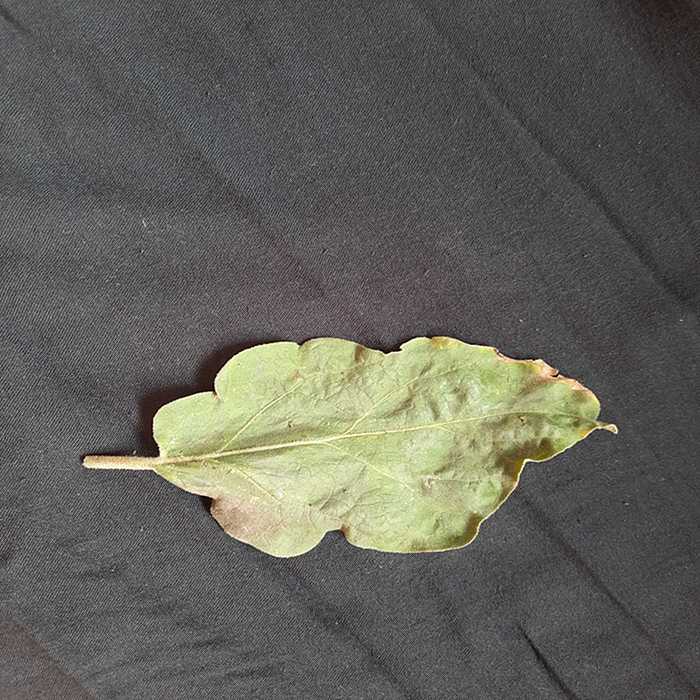
Plant: Eggplant
Label: Eggplant begomovirus